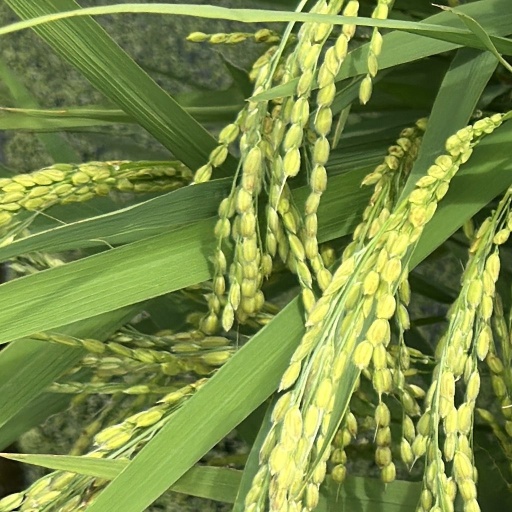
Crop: rice